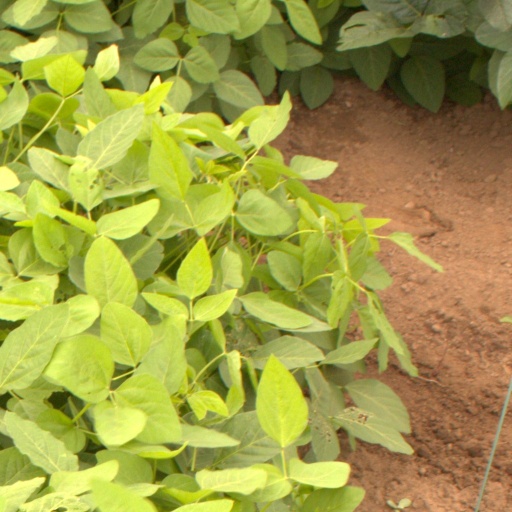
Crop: soybean